Ann Barnes

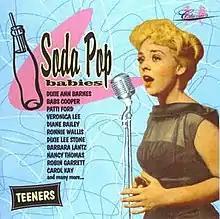
Ann Barnes (as Dixie Ann Barnes) on Classics Records' "Soda Pop Babies" Audio CD

Ann Barnes (born Dixie Ann Cheney; June 17, 1945 – September 13, 2005) was an American actress and pop singer, best known for appearing as Cookie Bumstead on the short-lived television series "Blondie" (1957), based on the popular Chic Young comic strip.